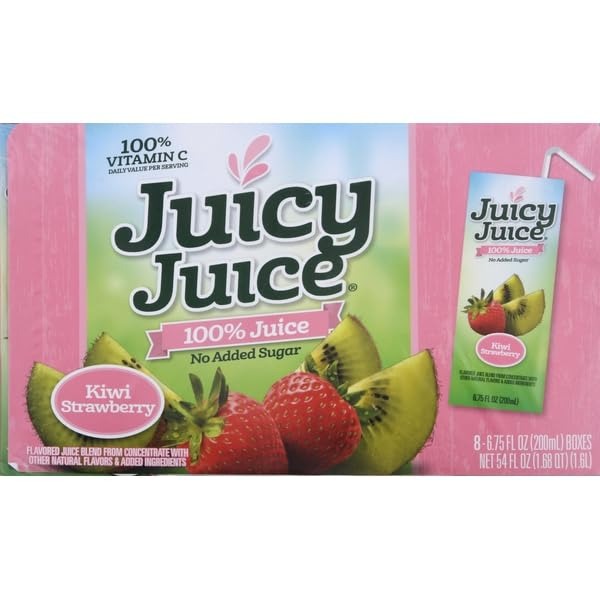
Item Name: Juicy Juice, 100% Juice, Kiwi Strawberry, 8 Pack, 6.75 Ounce
Product Description: Fruit Juices
Value: 6.75
Unit: Ounce

Price: 2.63